Cyclone Raquel

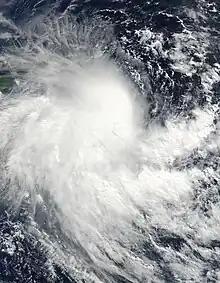
Raquel prior to peak strength on June 30

Tropical Cyclone Raquel was the first tropical cyclone to exist within the South Pacific Ocean during the month of July on record. The system was first noted during June 28, 2015, while it was located to the northeast of Honiara in the Solomon Islands within the South Pacific basin. Over the next few days the system moved south-westwards towards the Solomon Islands, under the influence of a ridge of high pressure and gradually developed further. The system was subsequently named Raquel during June 30, as it moved into the Australian region and developed into a Category 1 tropical cyclone on the Australian tropical cyclone intensity scale. Strong vertical wind shear subsequently limited further development of the system, with atmospheric convection surrounding the system displaced to the west and south of the system. The system subsequently weakened into a tropical depression during July 2, after it had recurved and move eastwards into the South Pacific basin. During that day atmospheric convection surrounding the system improved, as it started to move towards the south-southwest and the Australian region. Raquel subsequently passed near or over several of the Solomon Islands between July 3–5, before it was last noted to the south-west of Guadalcanal during July 5, as it rapidly lost its tropical characteristics.